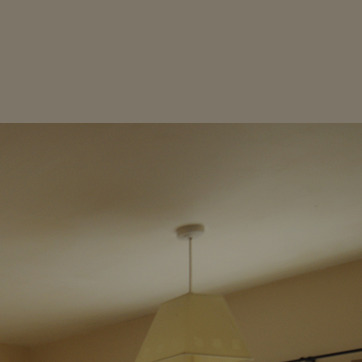
Material: painted